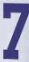
Number: 7